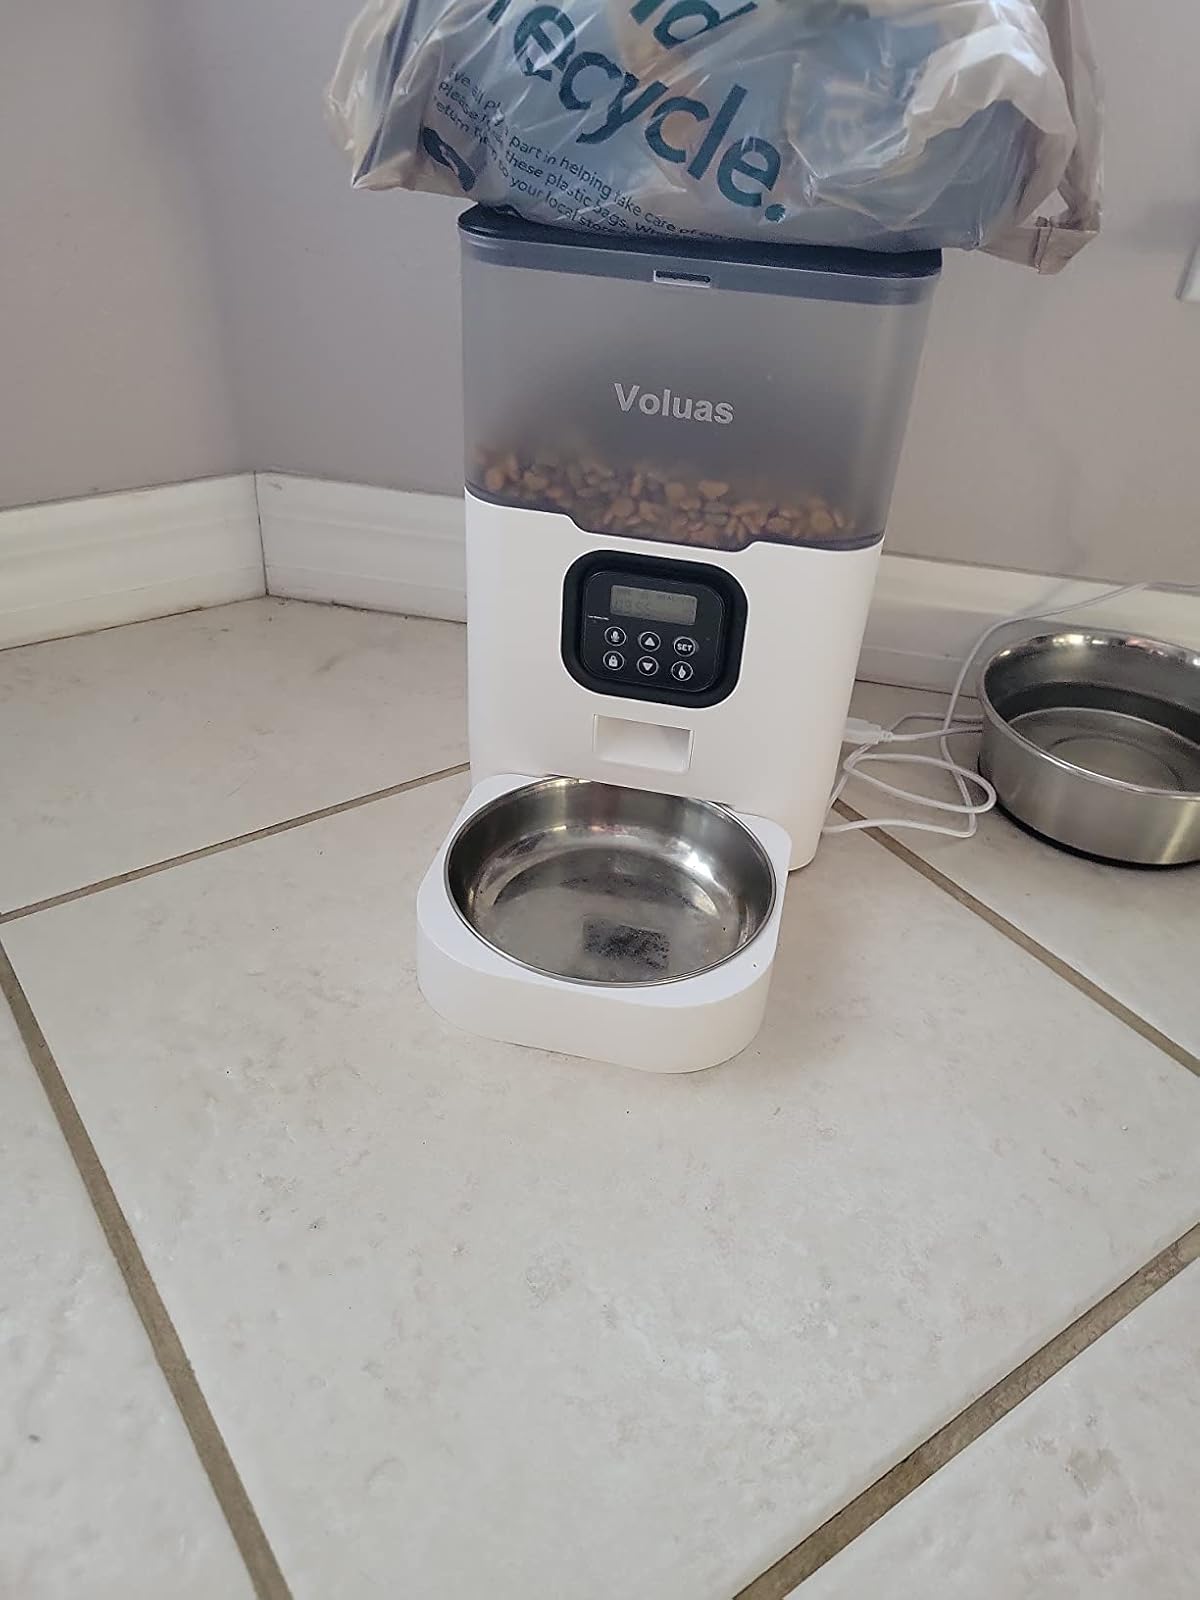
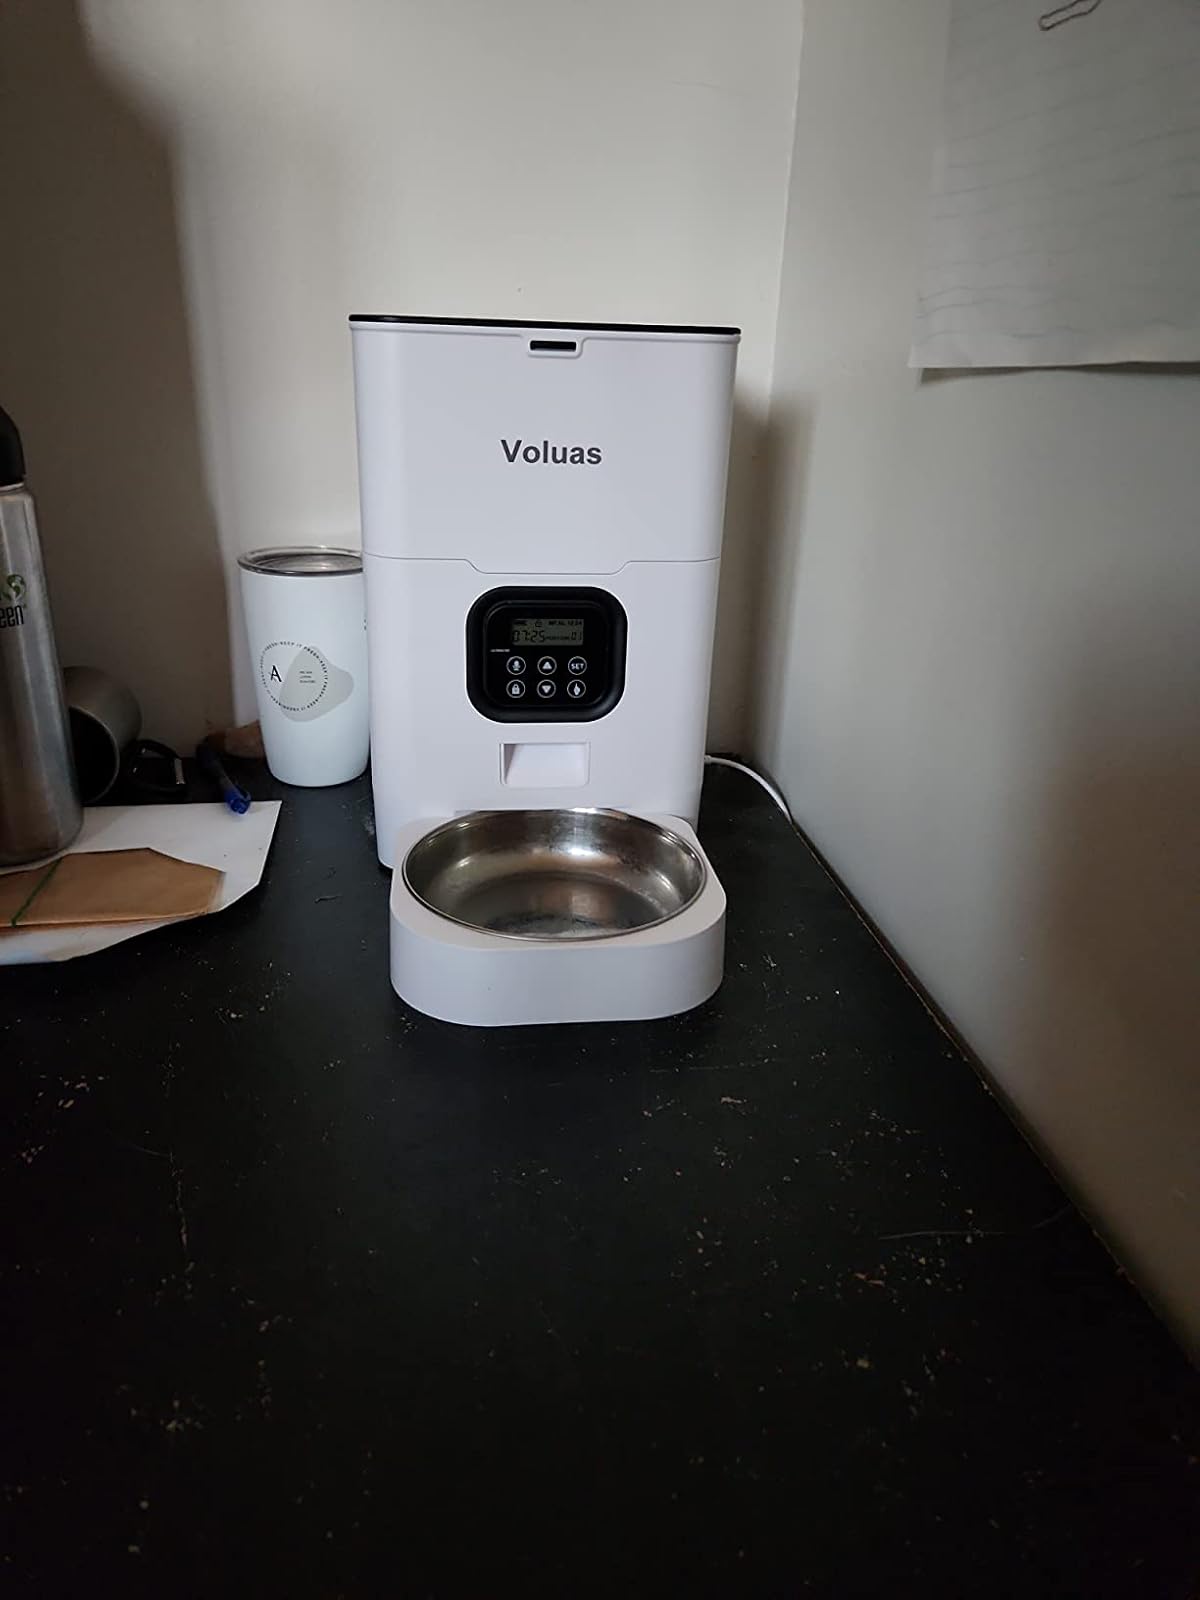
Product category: items_feeder
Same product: no